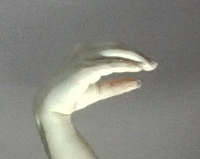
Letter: jeem